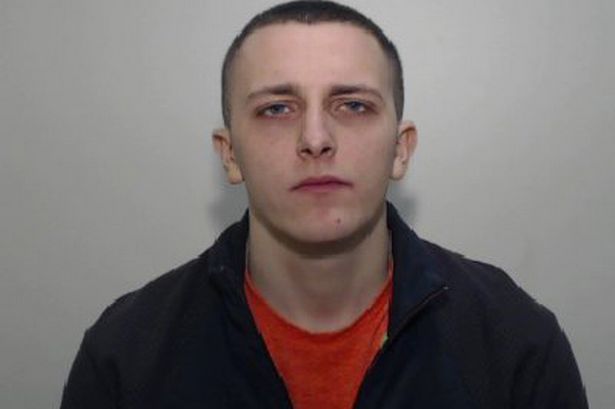
Gender: men